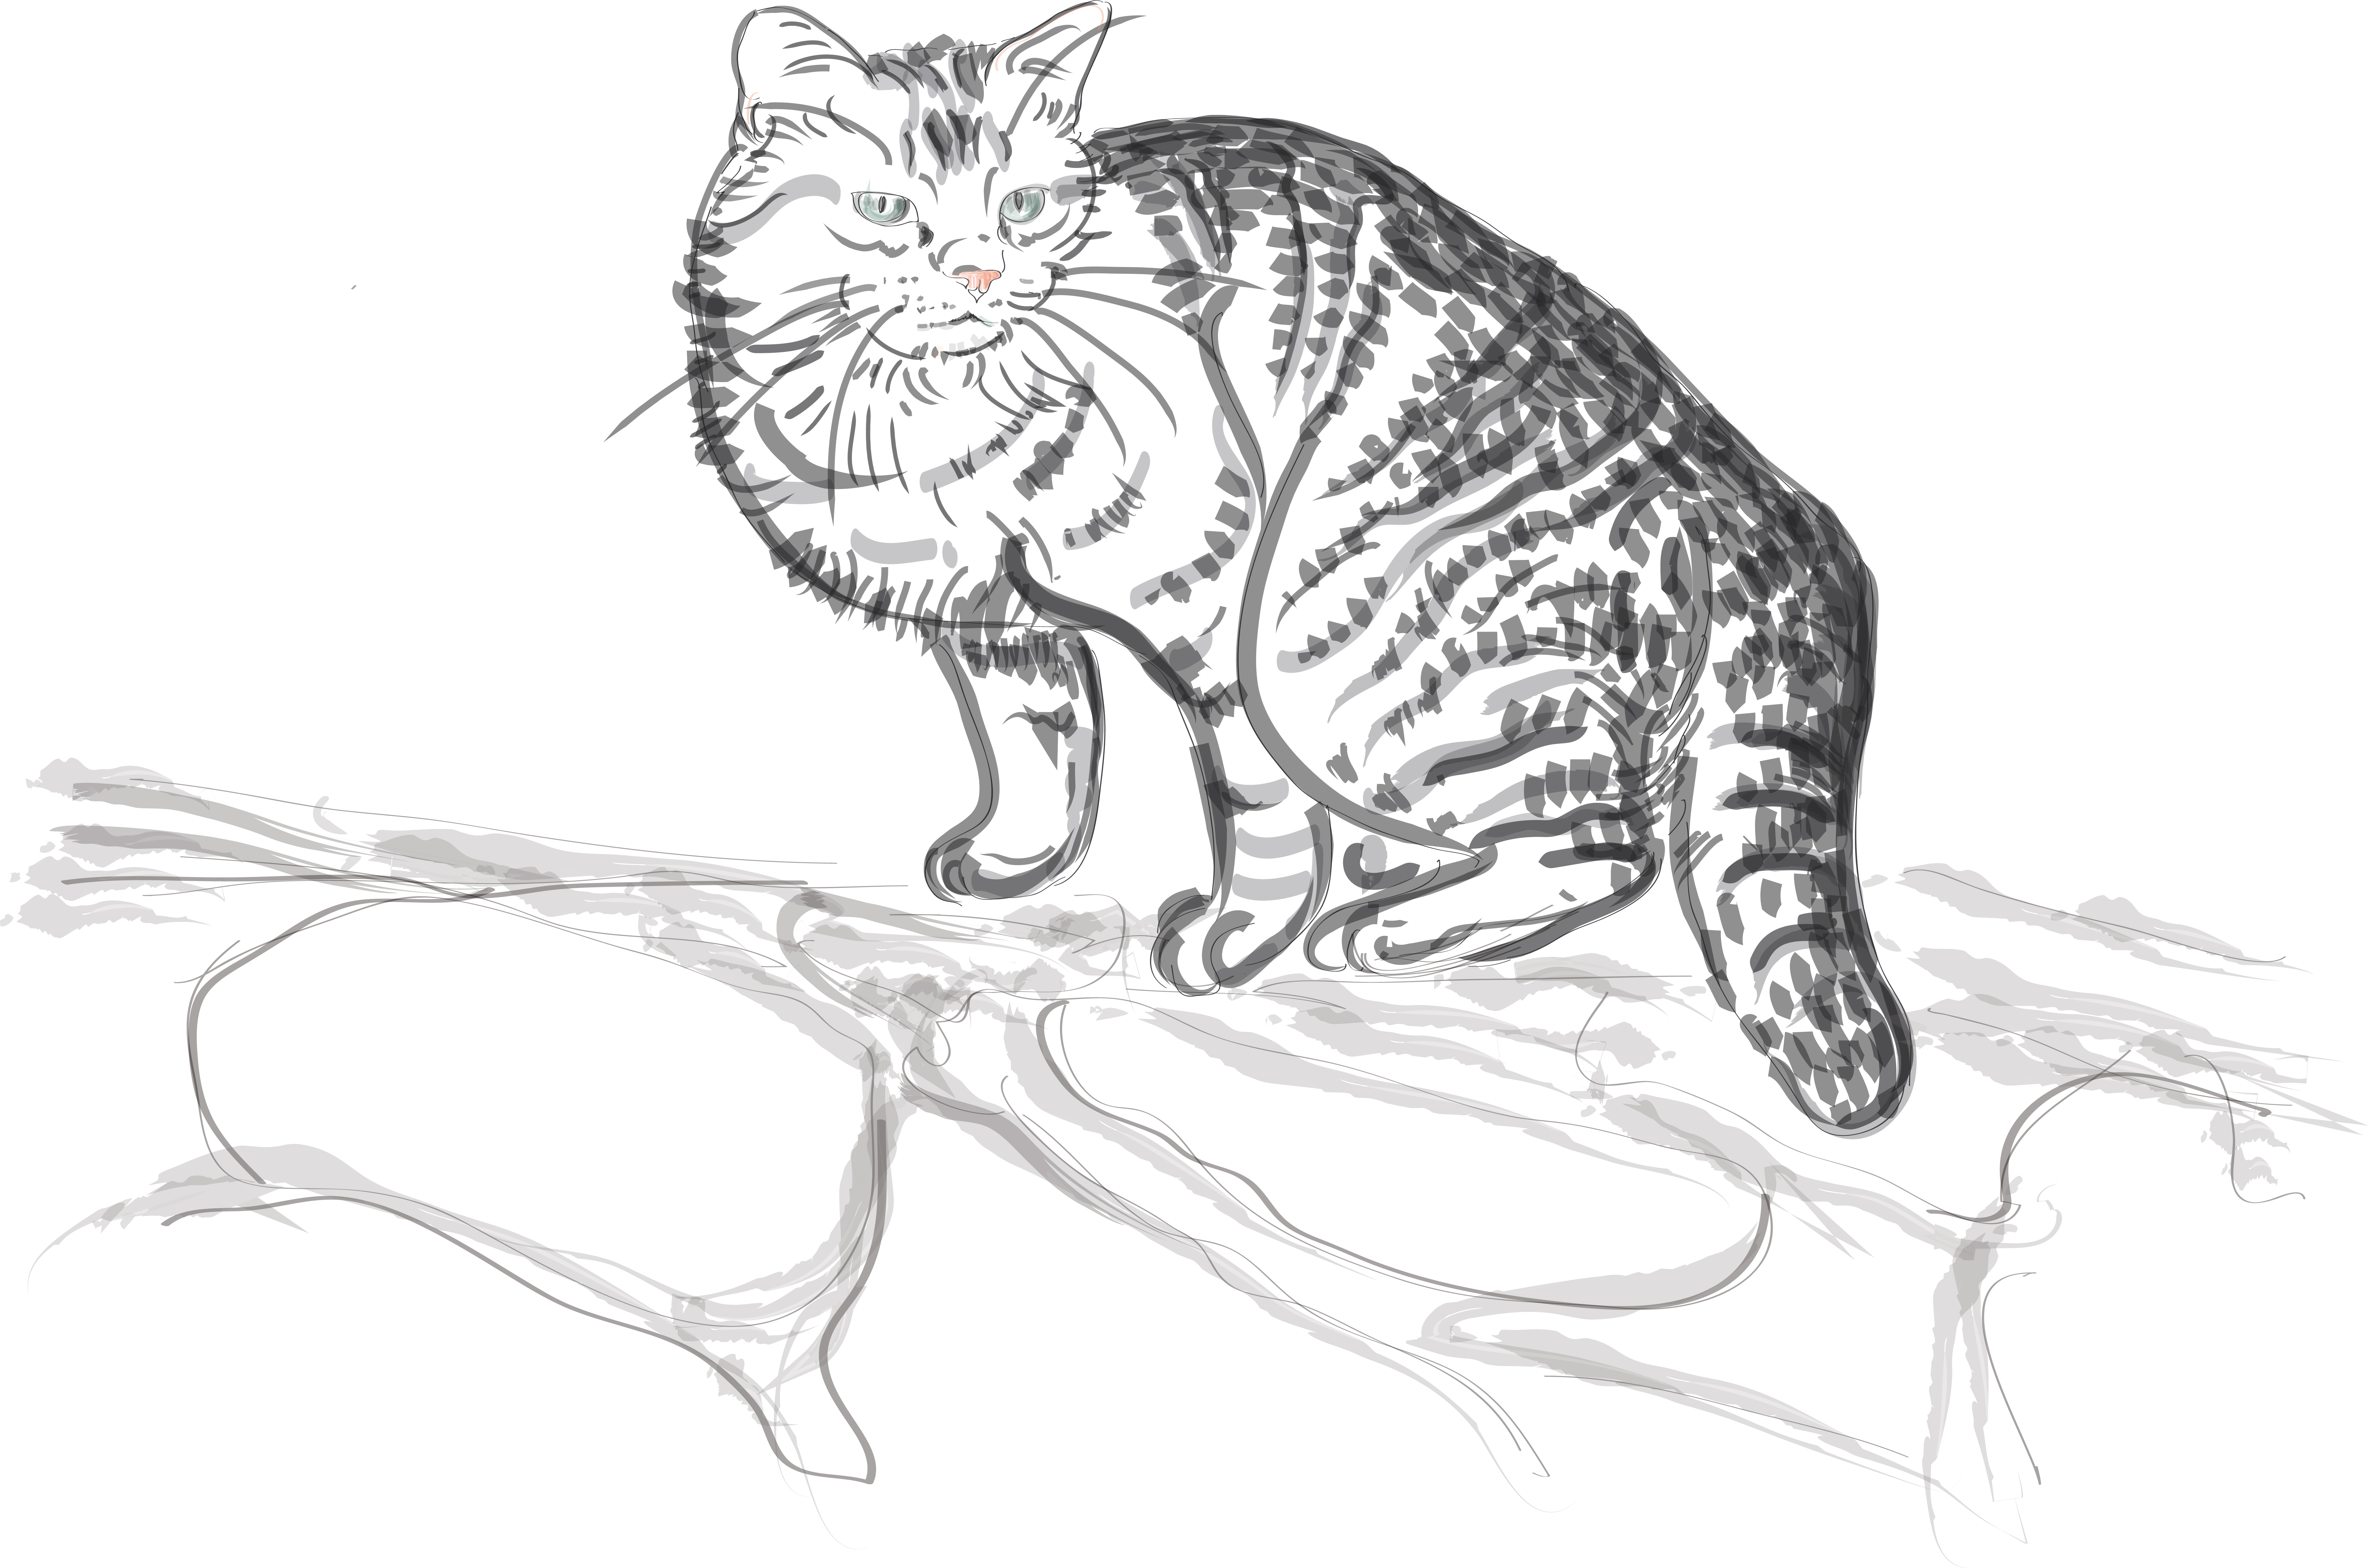
black and white, animal, pet, cat, monochrome, artwork, sketch, drawing, illustration, digitalpainting, line art, figure drawing